Carlsberg Laboratory

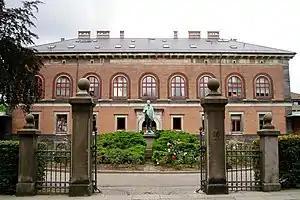
The Carlsberg Research Laboratory with a statue of its founder J. C. Jacobsen in the foreground

The Carlsberg Research Laboratory is a private scientific research center in Copenhagen, Denmark under the Carlsberg Foundation. It was founded in 1875 by J. C. Jacobsen, the founder of the Carlsberg brewery, with the purpose of advancing biochemical knowledge, especially relating to brewing. It featured a Department of Chemistry and a Department of Physiology. In 1972, the laboratory was renamed the Carlsberg Research Center and was transferred to the brewery.